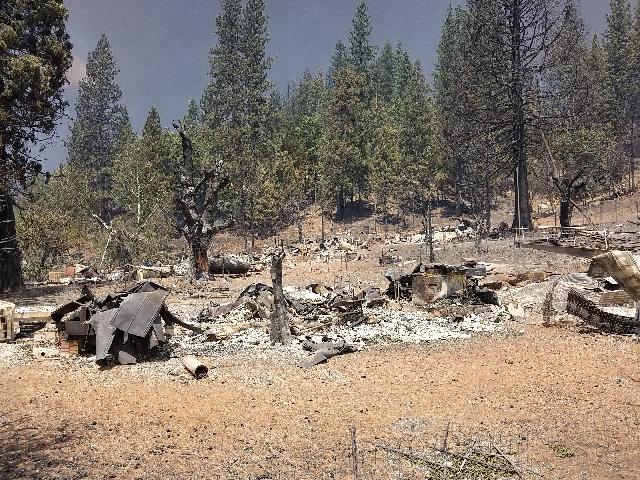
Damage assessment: destroyed